KNSN-TV

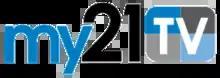
Previous logo of KAME-TV as a primary MyNetworkTV affiliate.

The station launched on October 11, 1981, as KAME-TV, an independent station airing movies ("TV-21's The Big Movie"), cartoons, westerns, and sitcoms. On October 9, 1986, it became a charter Fox affiliate. On January 16, 1995, KAME-TV picked up UPN on a secondary basis; it became a full-time UPN affiliate on January 1, 1996, after KRXI signed-on and took Fox. Between September 1996 and May 1997, the station was briefly owned by Raycom Media. With the 2006 shutdown and merge of The WB and UPN to form The CW, the station joined News Corporation–owned and Fox sister network MyNetworkTV on September 5, 2006.